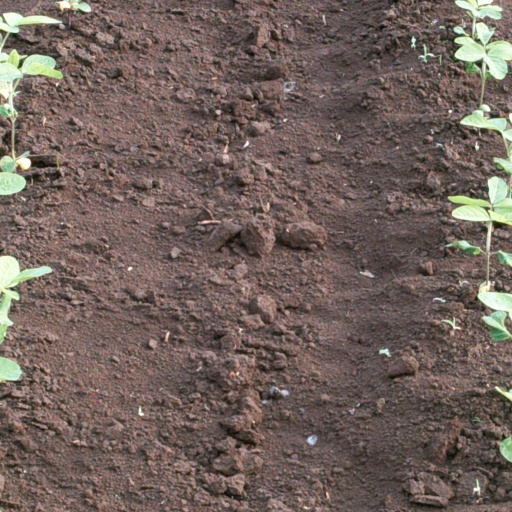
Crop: soybean